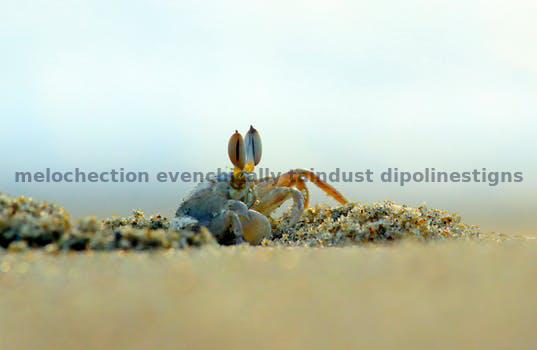
Label: Watermark